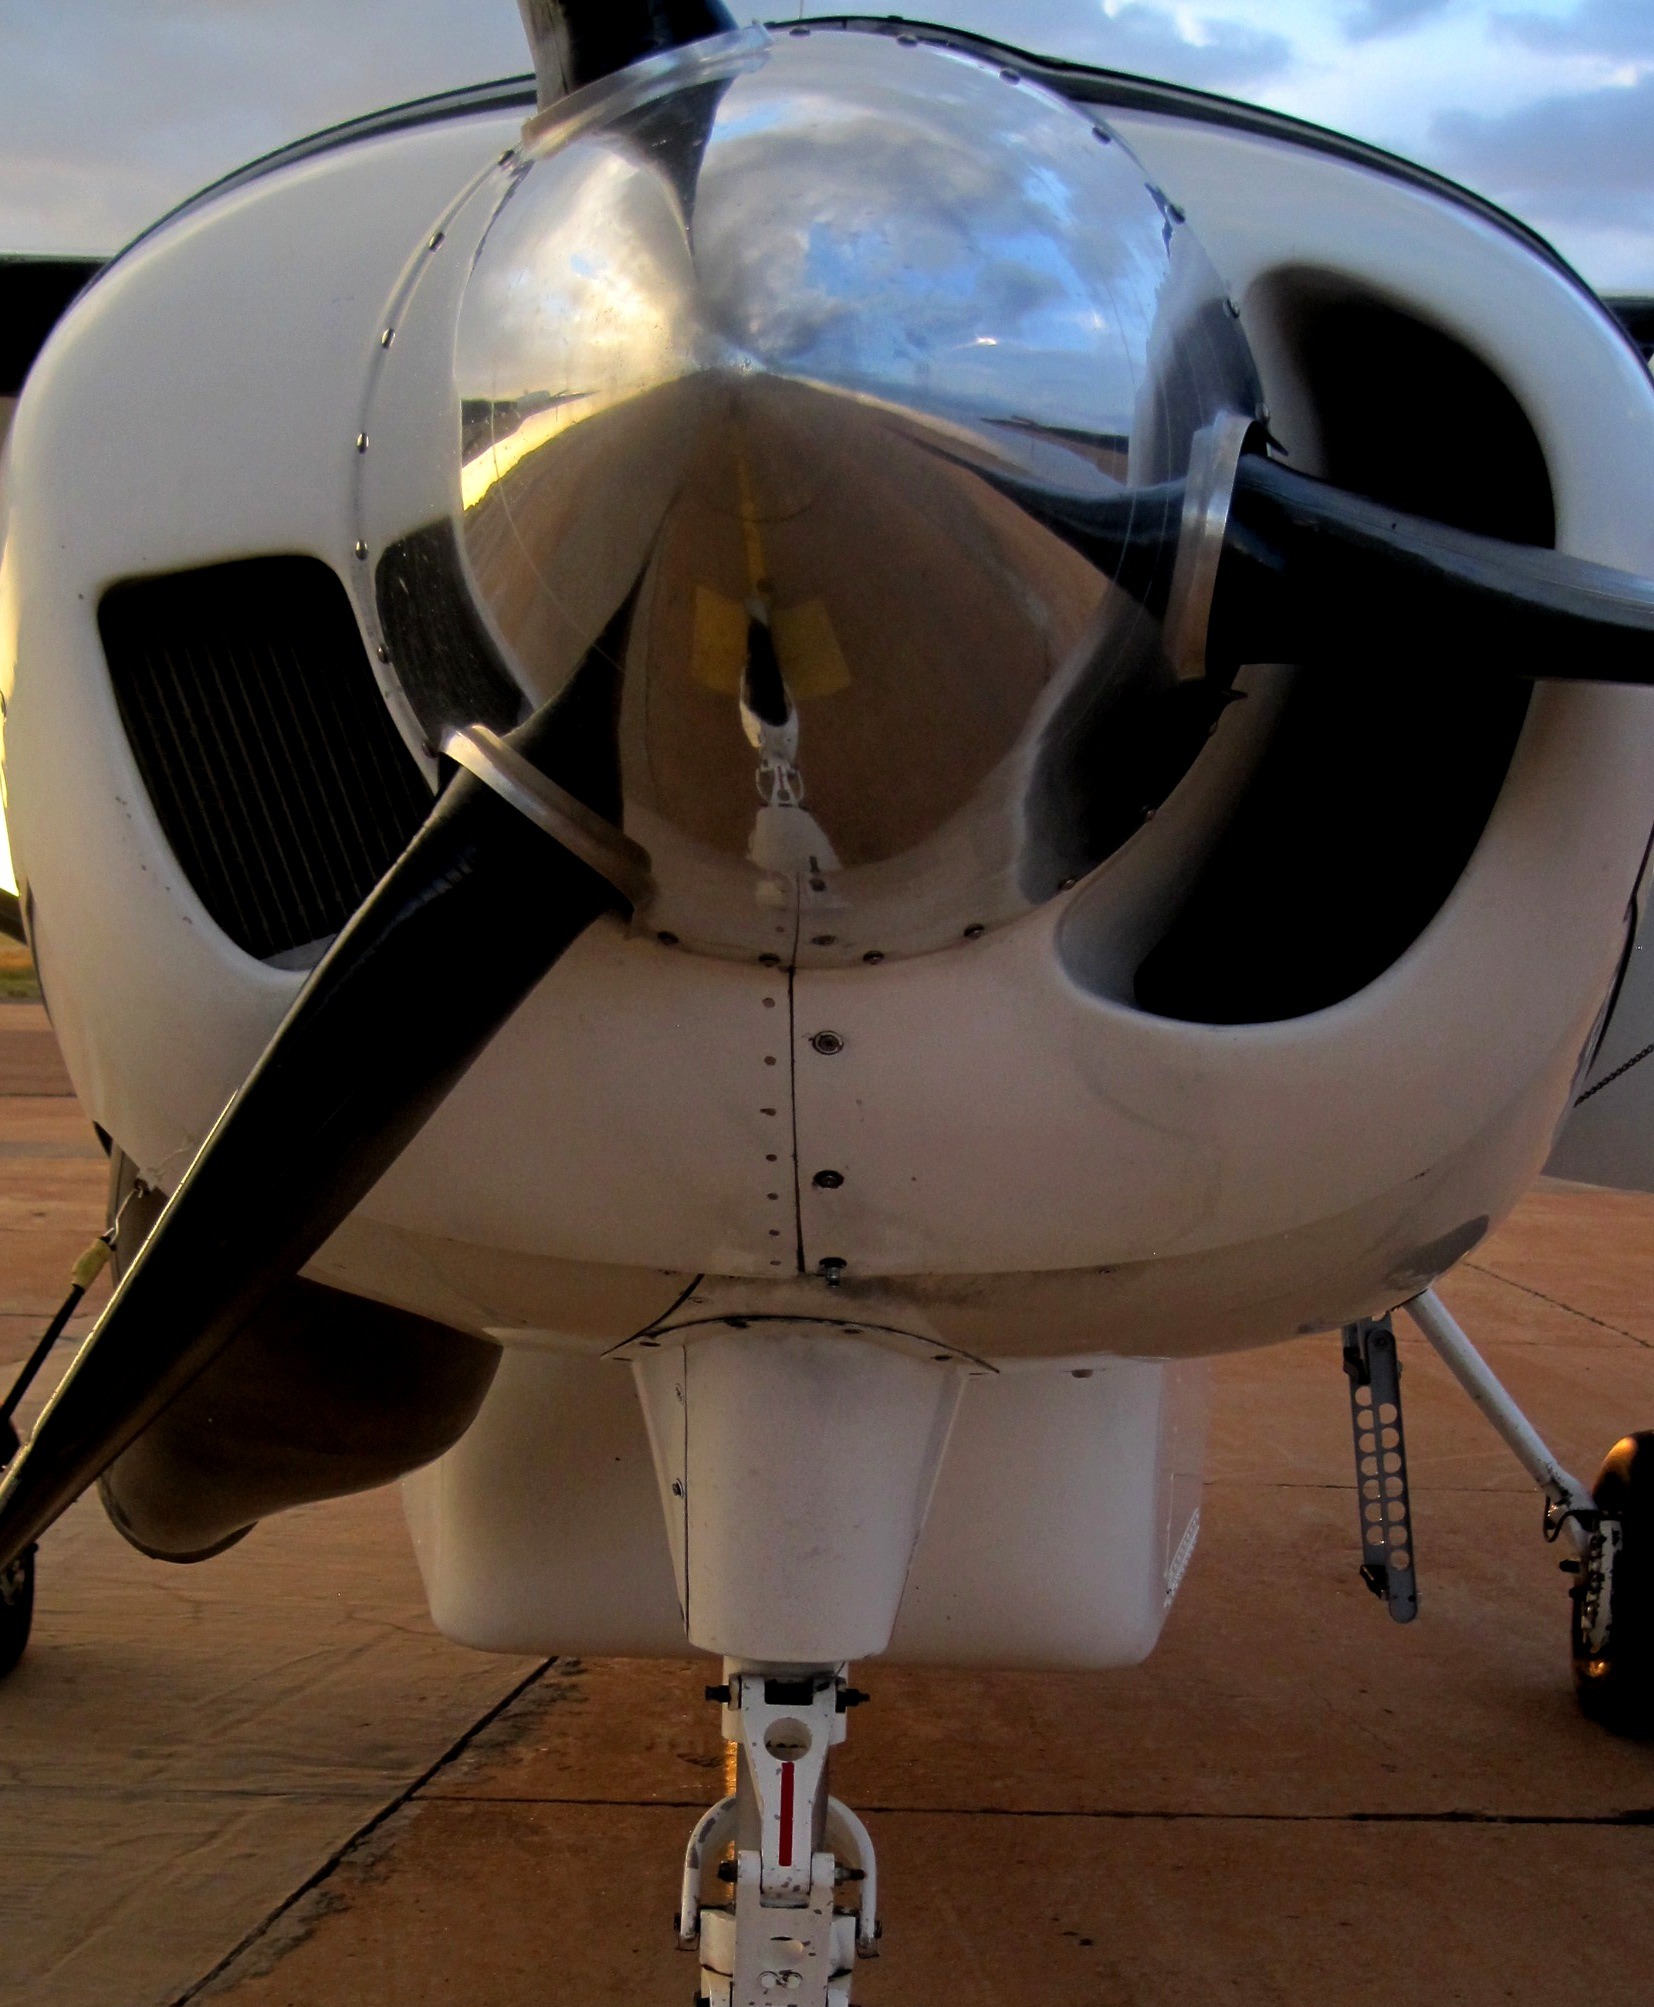
wing, white, airplane, aircraft, vehicle, aviation, flight, metal, airliner, propeller, light aircraft, jet aircraft, spinner, fighter aircraft, fixed wing, military aircraft, atmosphere of earth, aerospace engineering, aircraft engine, shiny metal